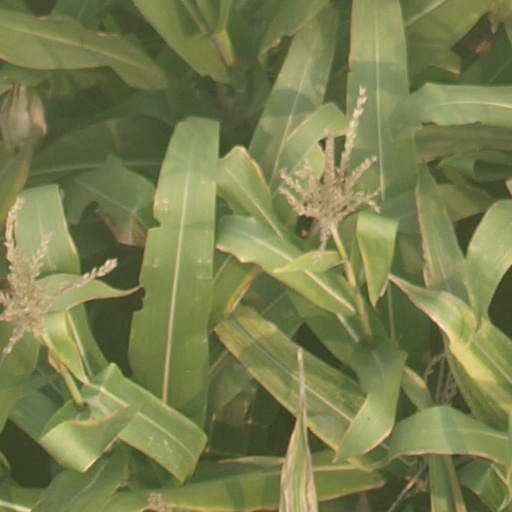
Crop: maize; corn